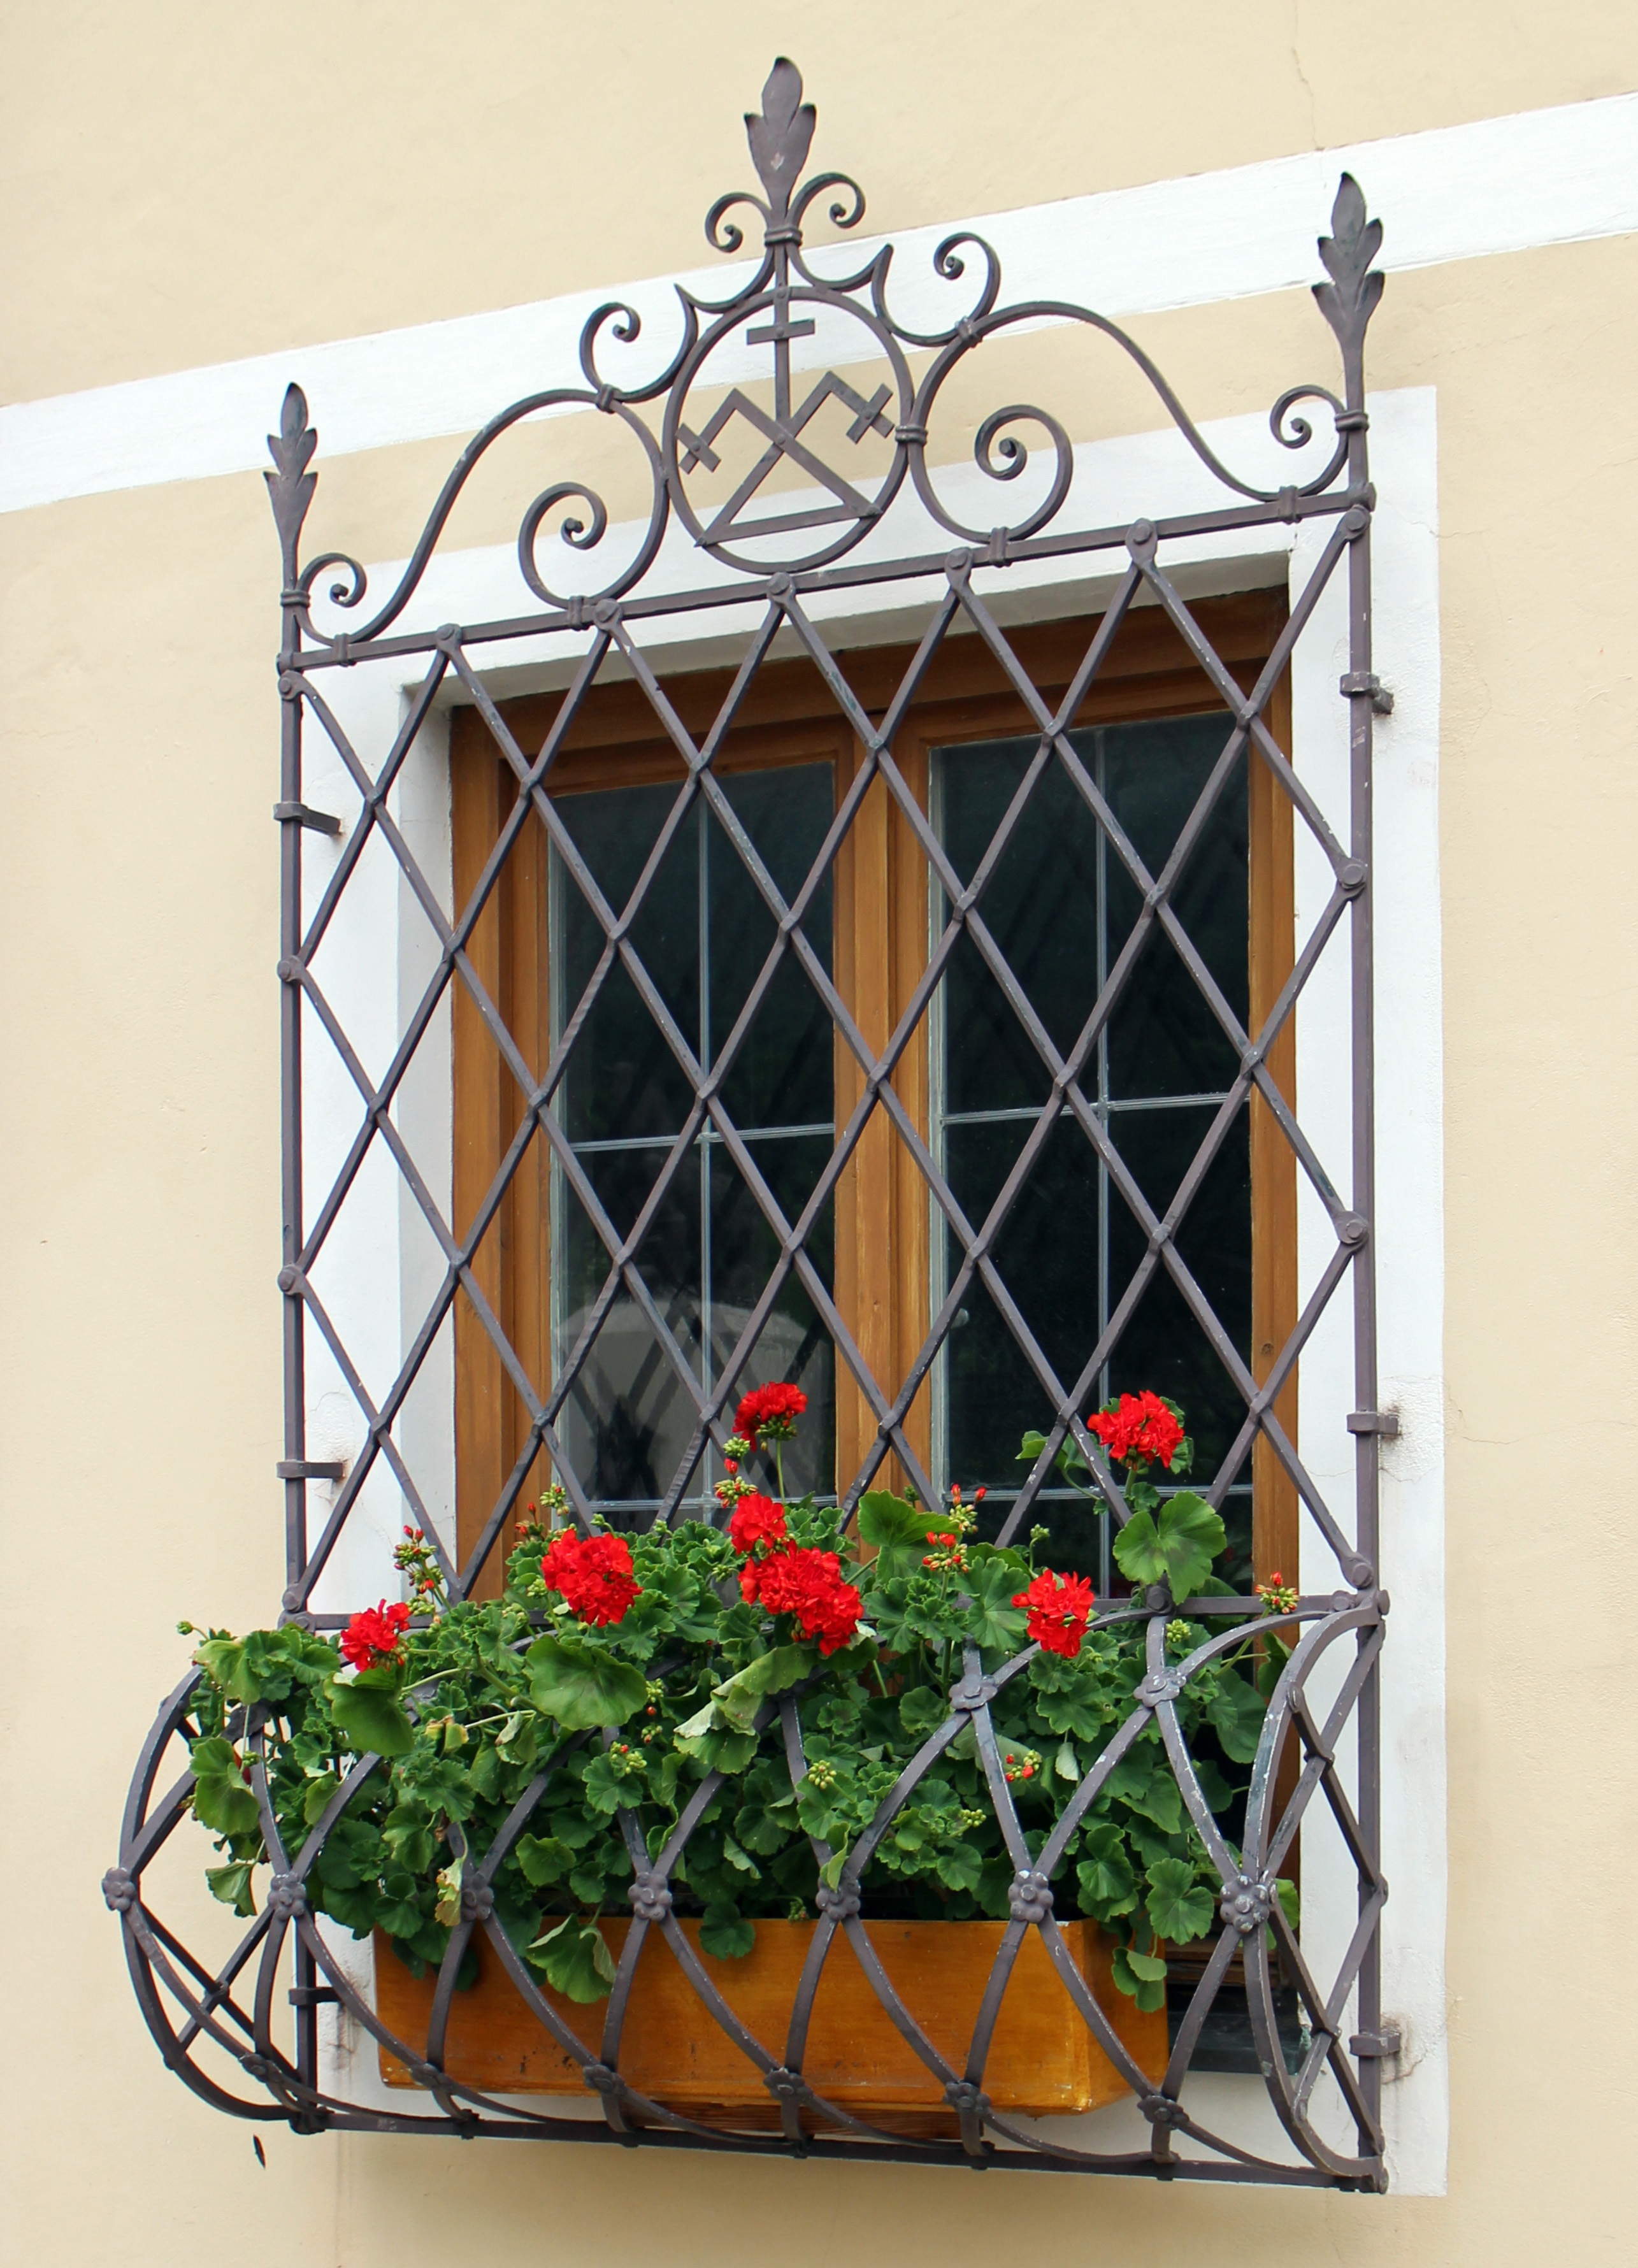
window, glass, building, home, balcony, metal, facade, security, grate, cage, ornament, decorative, grid, iron, protection, floristry, wrought iron, verschn rkelt, window grilles, outdoor structure